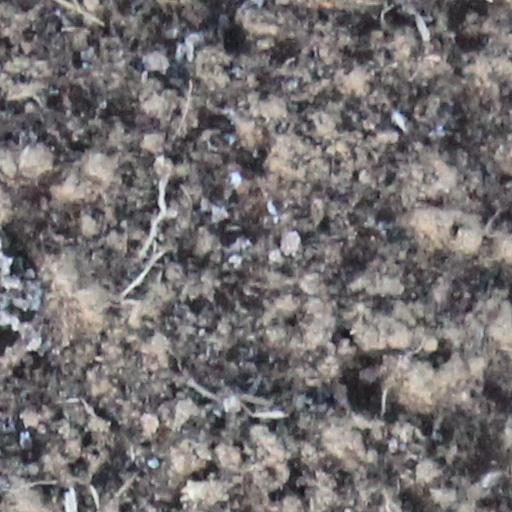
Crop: wheat